Allis-Chalmers Model B

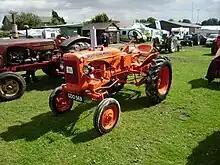
An Allis-Chalmers Model B at a UK steam show

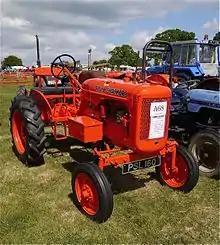
1941 Model B.

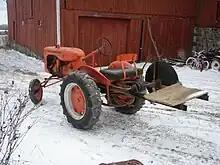
A Model B with a sawmill-style buzz saw.

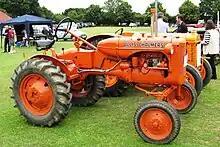
Another Model B, with a Fordson behind it.

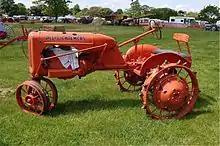
A Model B on steel—optional equipment that lowered the price. Most Bs were sold on rubber.

The Allis-Chalmers model B was a small agricultural tractor produced by the Allis-Chalmers Manufacturing company from 1937 to 1957. With over 125,000 units produced, the model B became one of the best selling and longest-produced tractors for Allis-Chalmers. The B came in several different variations including the Asparagus B, Potato Special, and the IB industrial tractor, and gave rise to the larger Allis-Chalmers Model C. The Model B was styled by Brooks Stevens, an industrial designer and graphic designer.